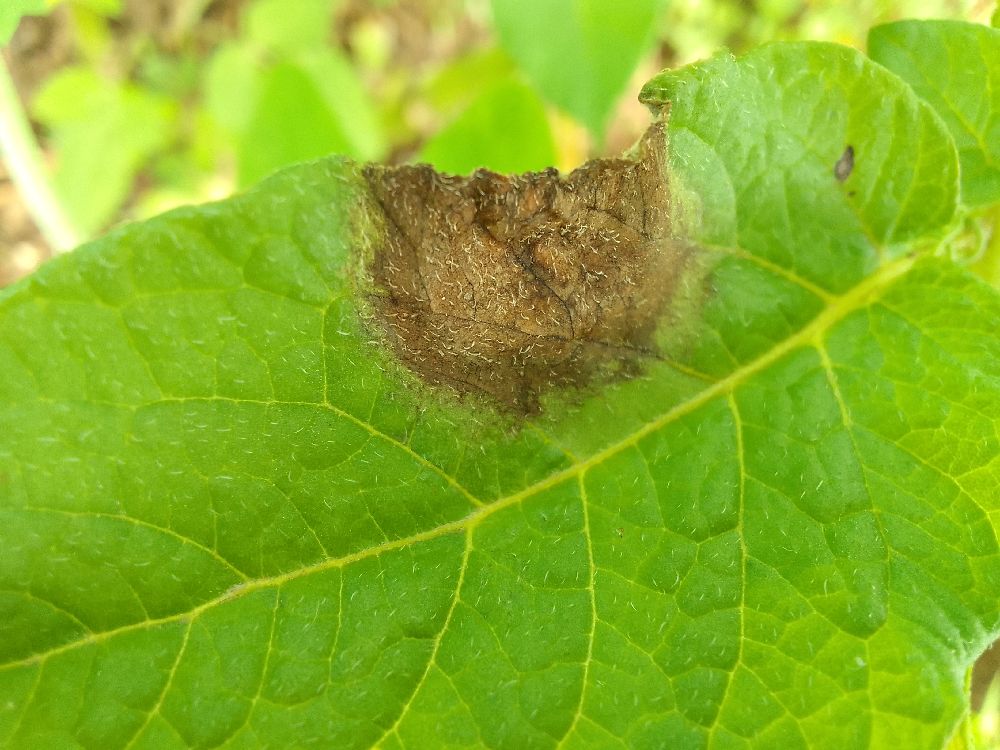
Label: Late blight